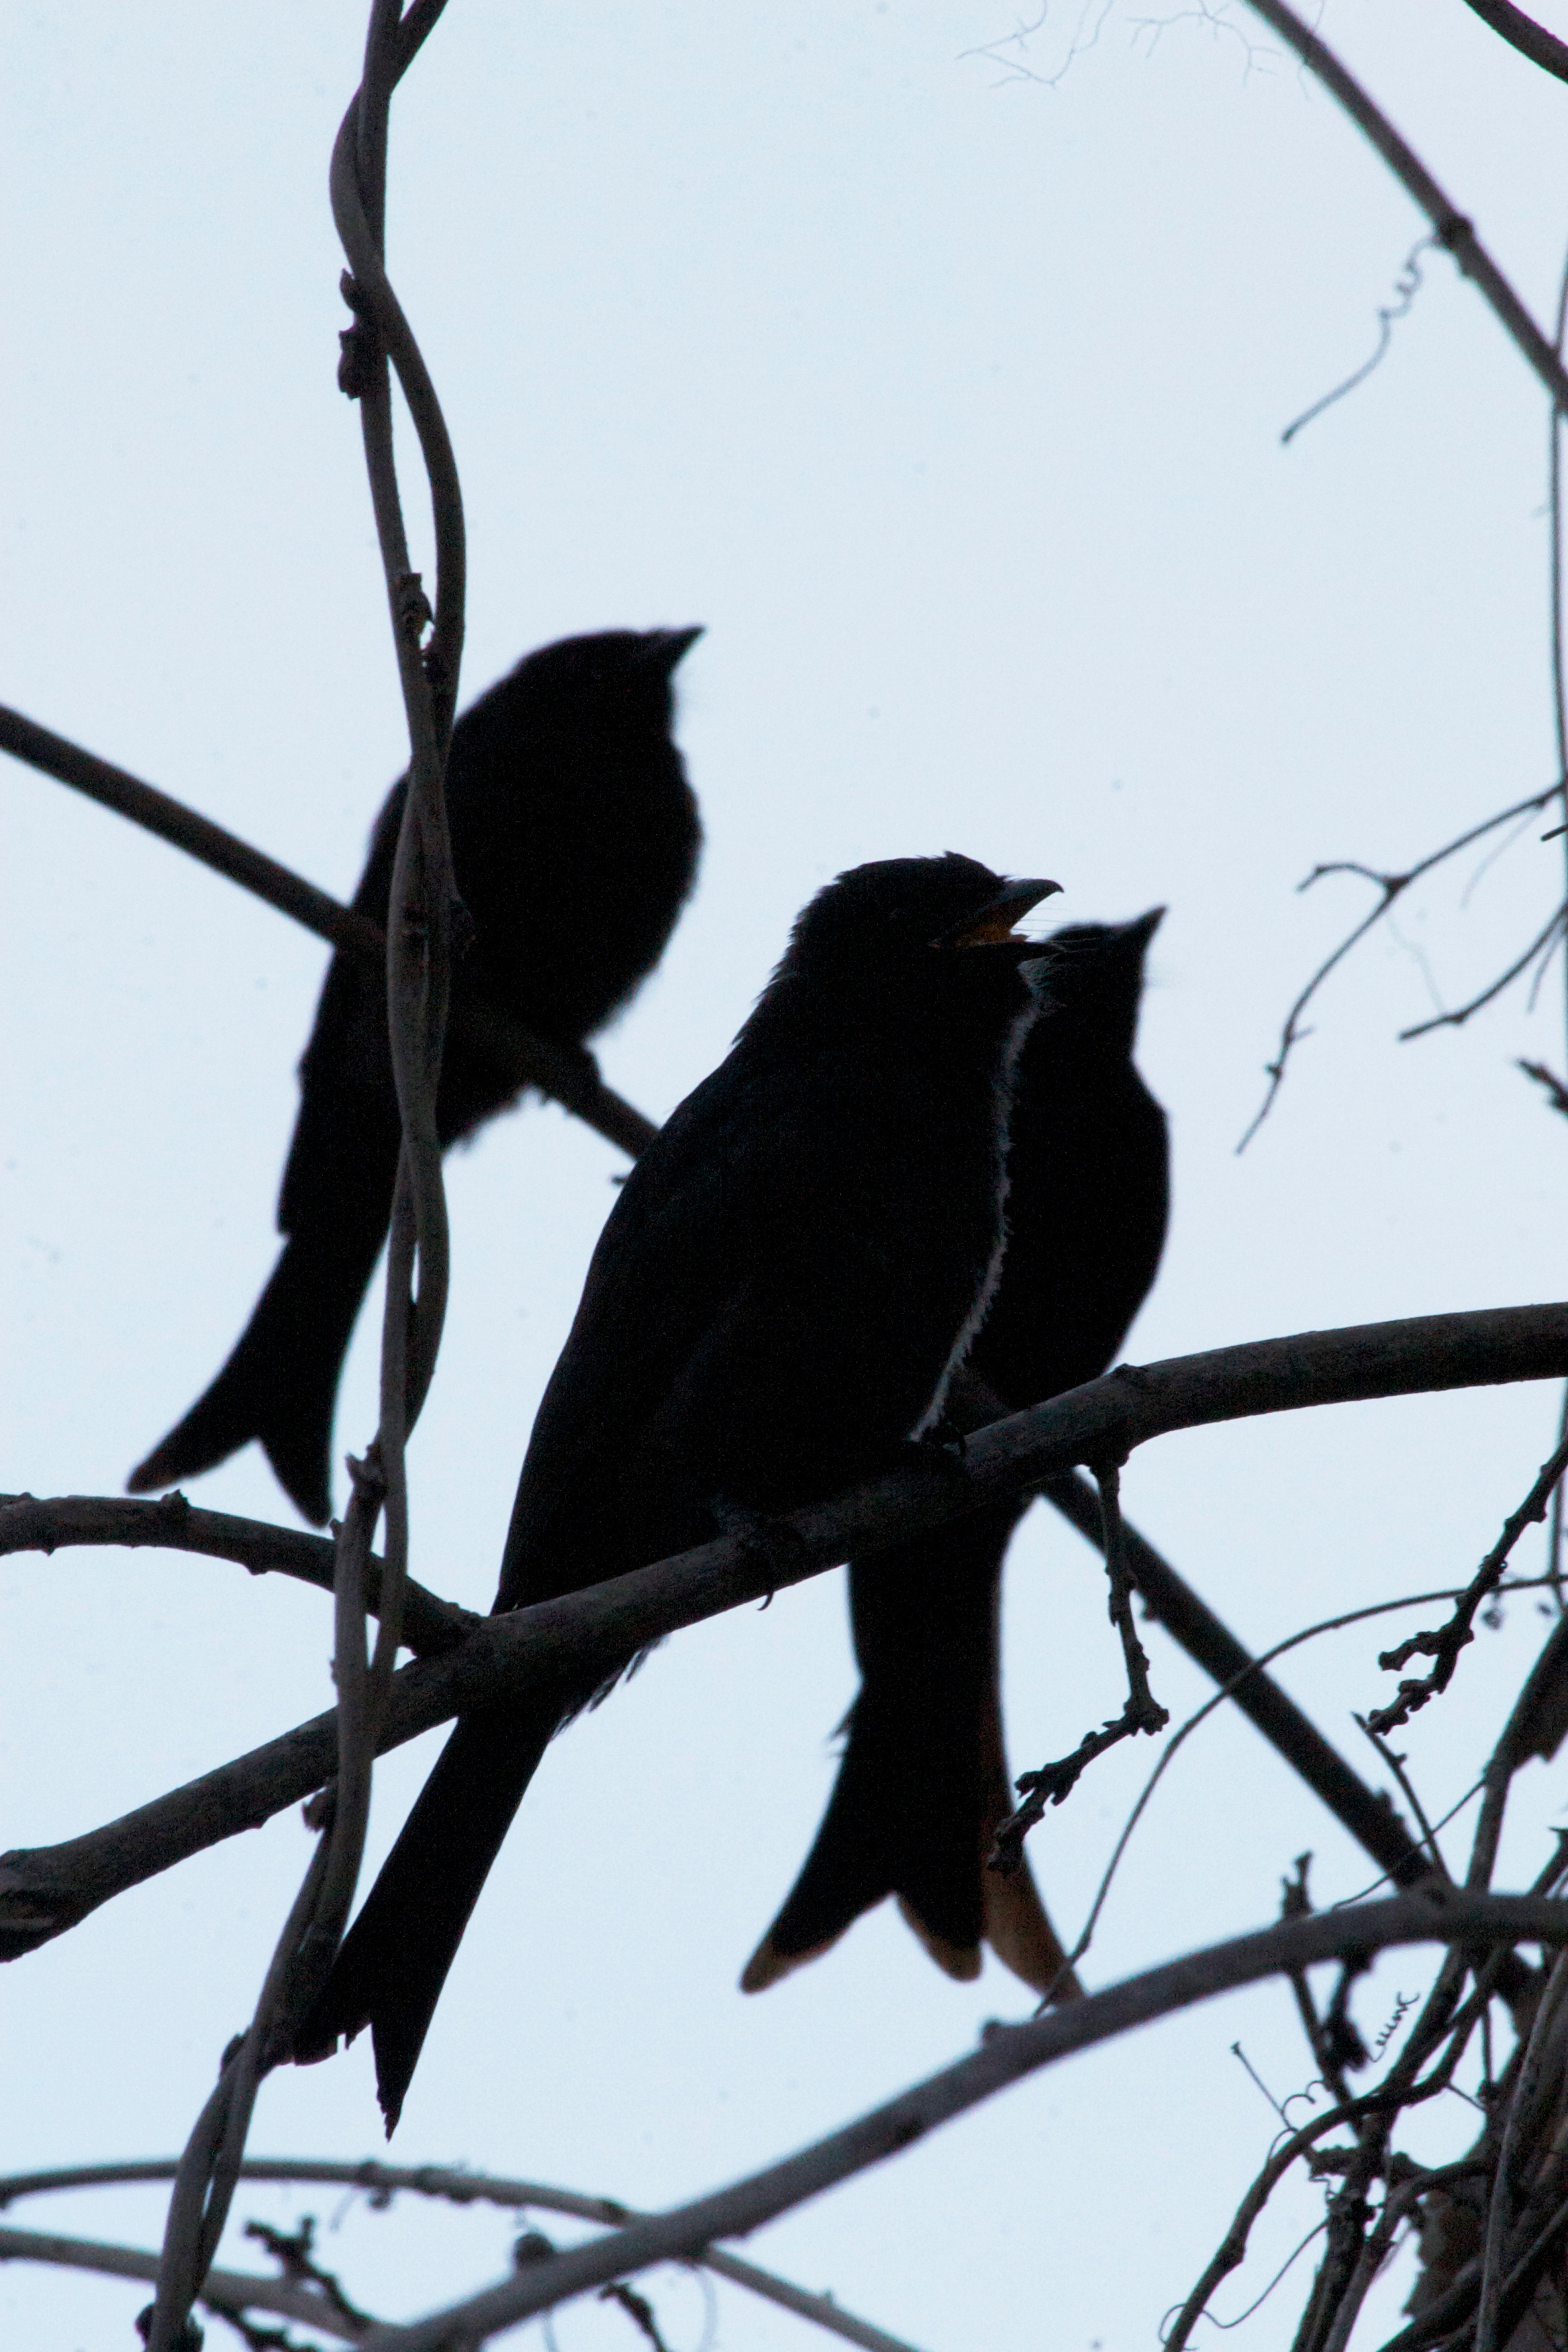
branch, bird, wing, fauna, crow, twig, vertebrate, perching bird